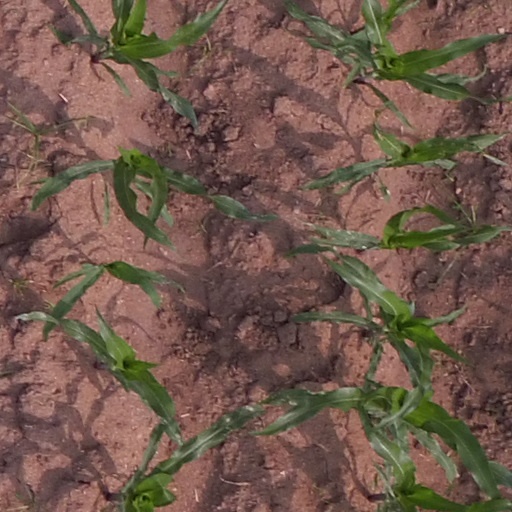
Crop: maize; corn